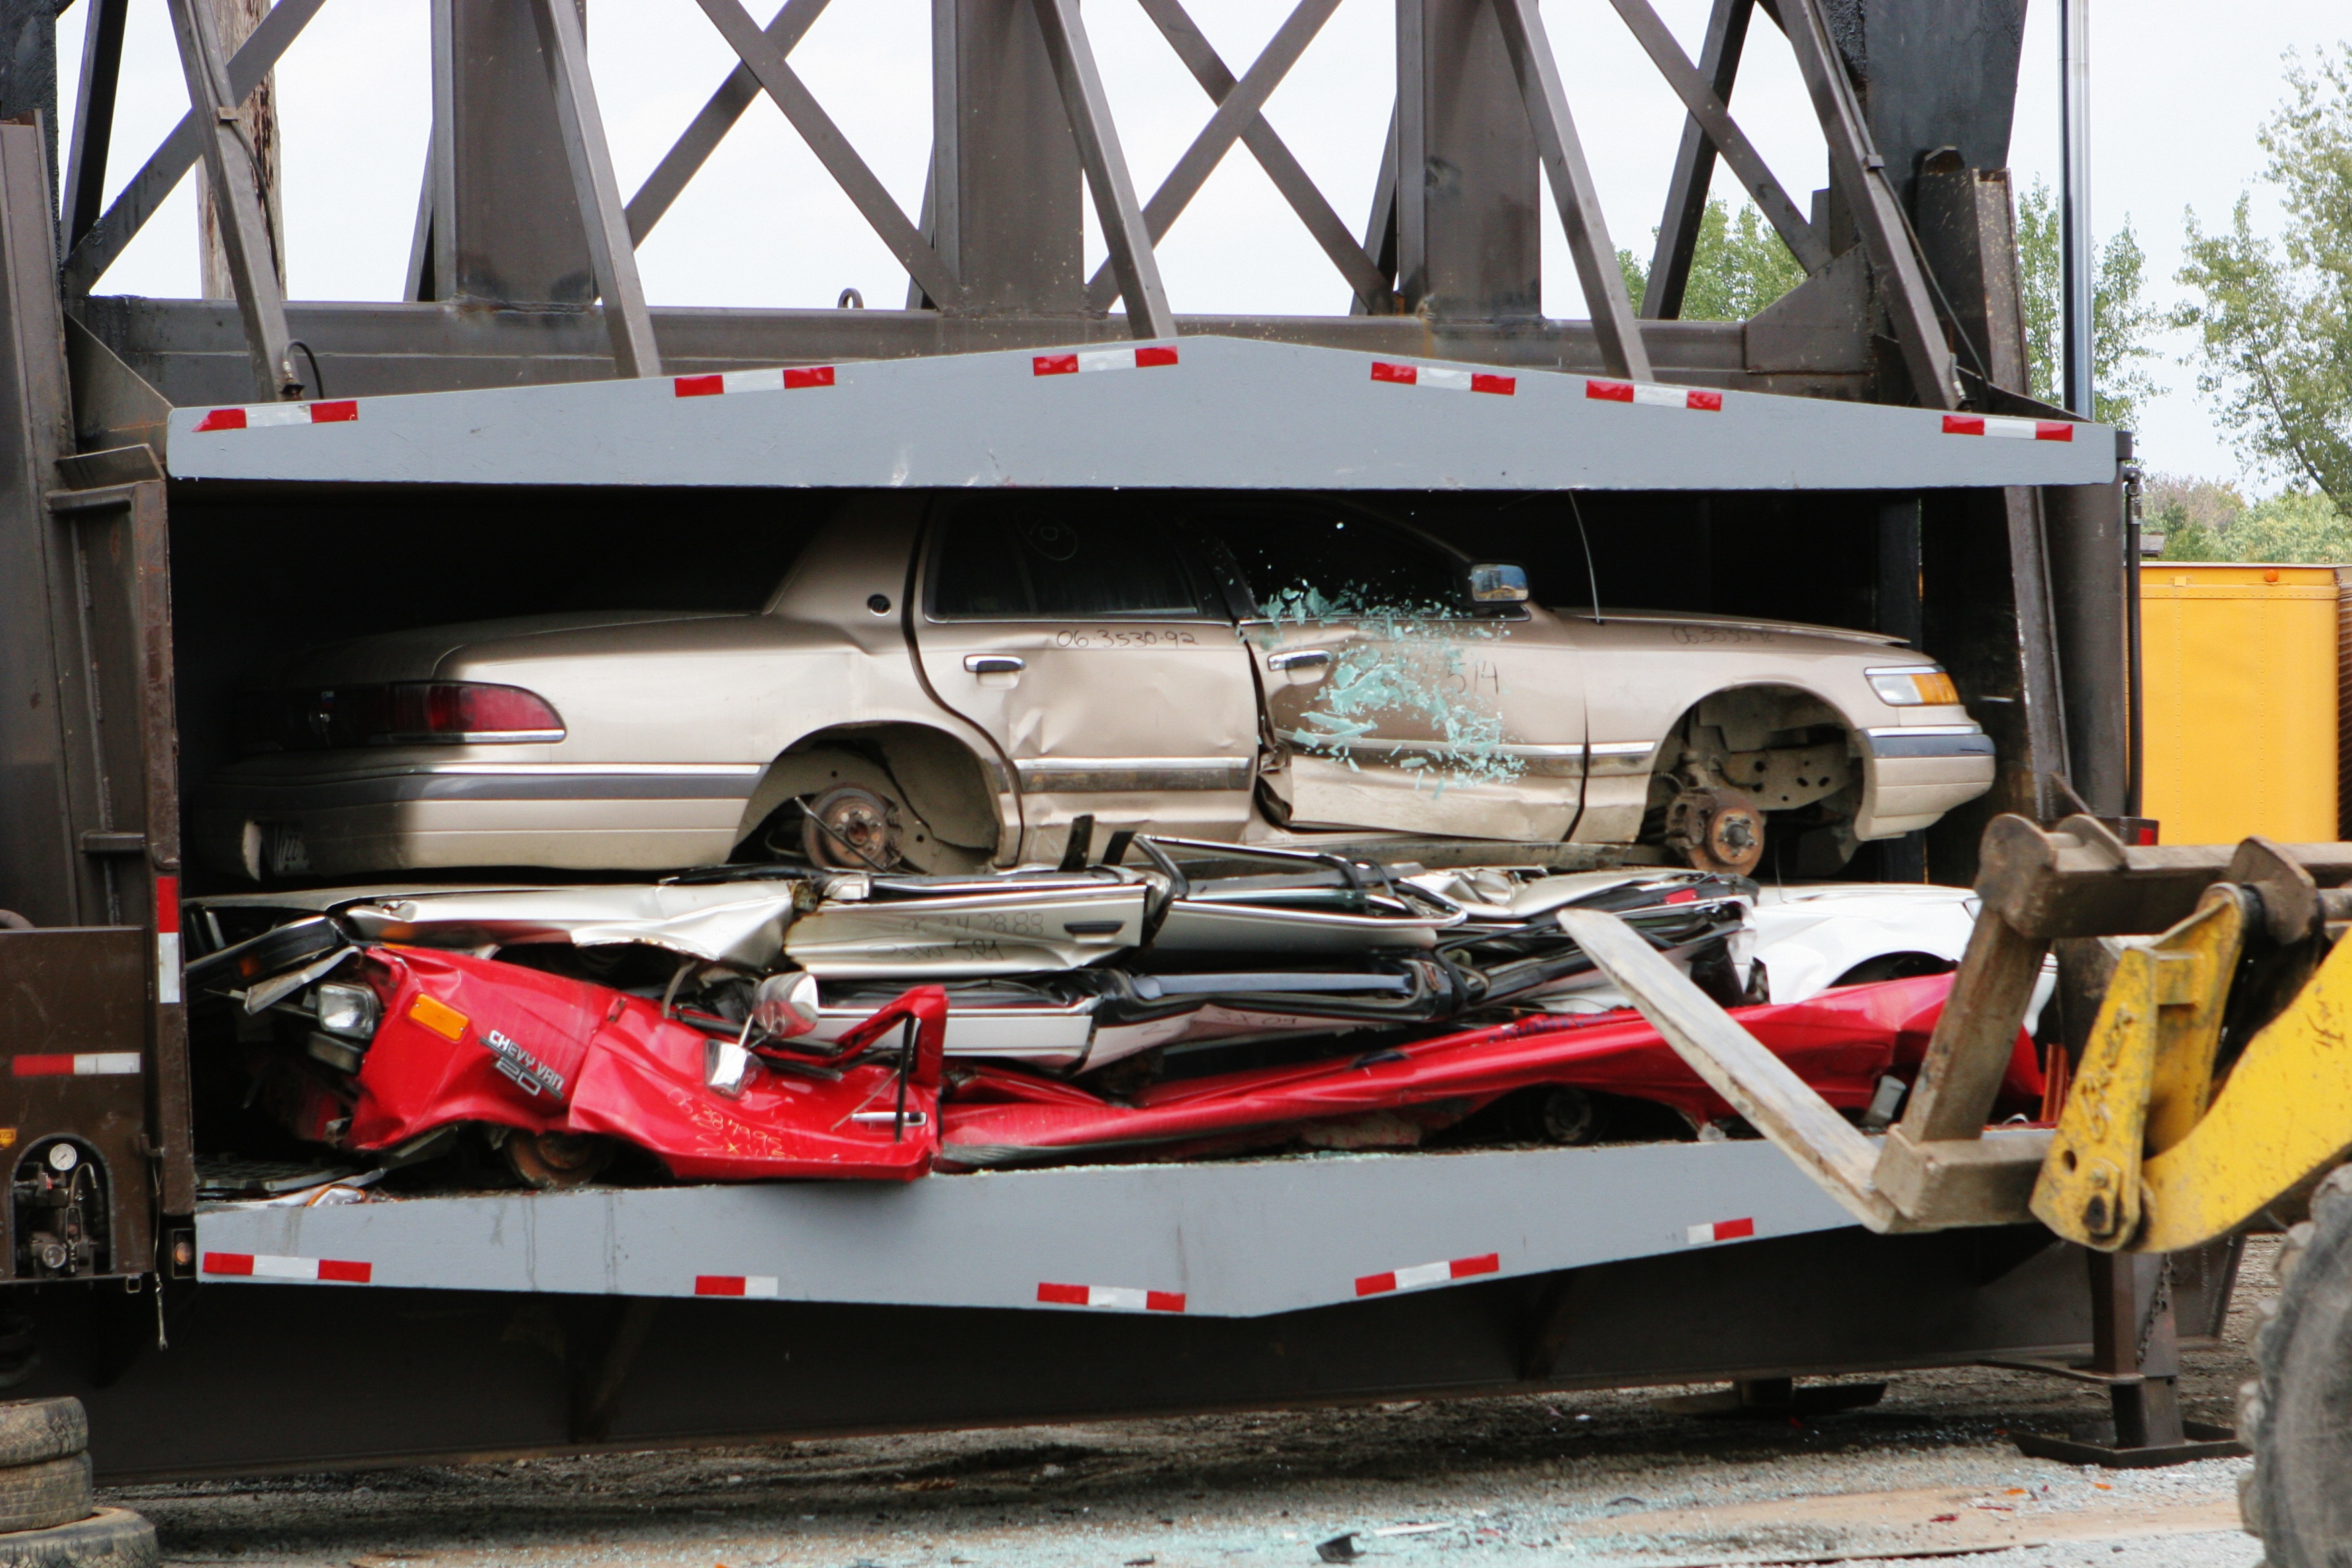
car, old, transport, vehicle, equipment, industrial, machinery, industry, junk, destroyed, sports car, race car, parts, waste, garbage, crushed, destruction, destroy, damaged, compound, scrap, dispose, land vehicle, compressed, scrap yard, automobile make, compression, scrap press, junk press, scrap baling press